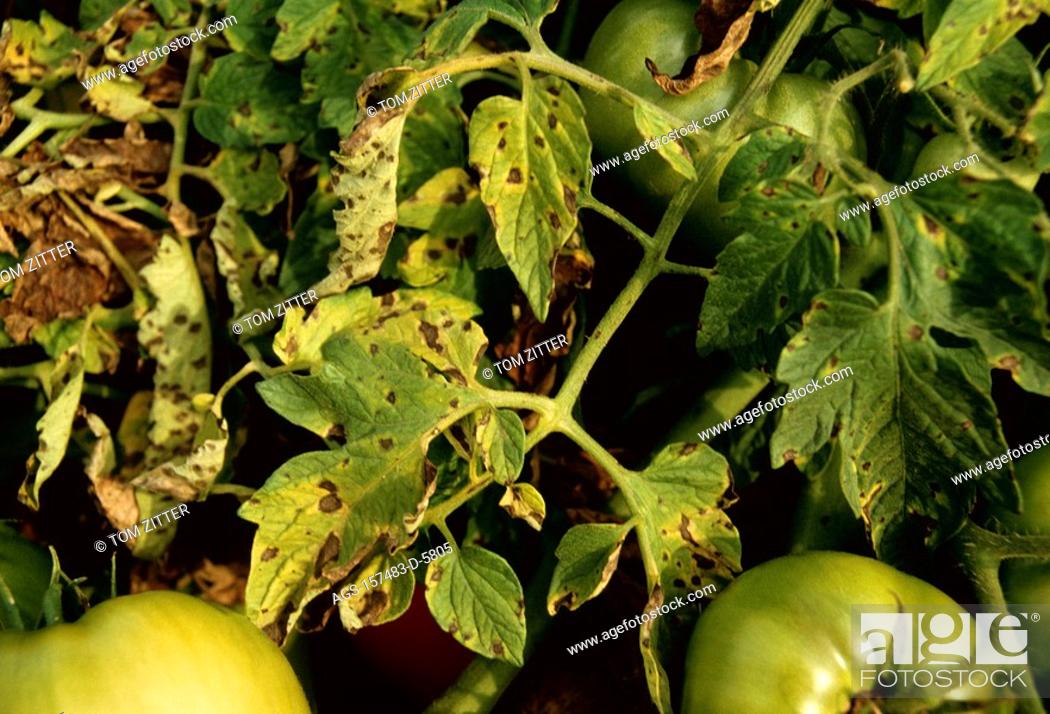
Plant: Tomato
Disease: tomato early blight